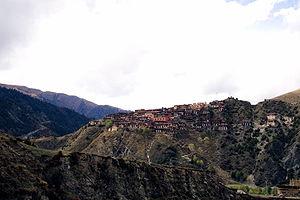
Le monastère de Dzongsar est un monastère bouddhiste situé à Dergué, sous la juridiction de la préfecture de Kardzé dans le Sichuan en Chine. Historiquement, le monastère était situé dans la région du Kham, une ancienne province du Tibet. Fondé en 746 et détruit en 1958, il fut reconstruit en 1983.
Le xian de Dêgê ou Dergé est un district administratif de la province du Sichuan en Chine. Il est placé sous la juridiction de la préfecture autonome tibétaine de Garzê. Il est situé dans la région orientale du Tibet connue sous le nom de Kham.